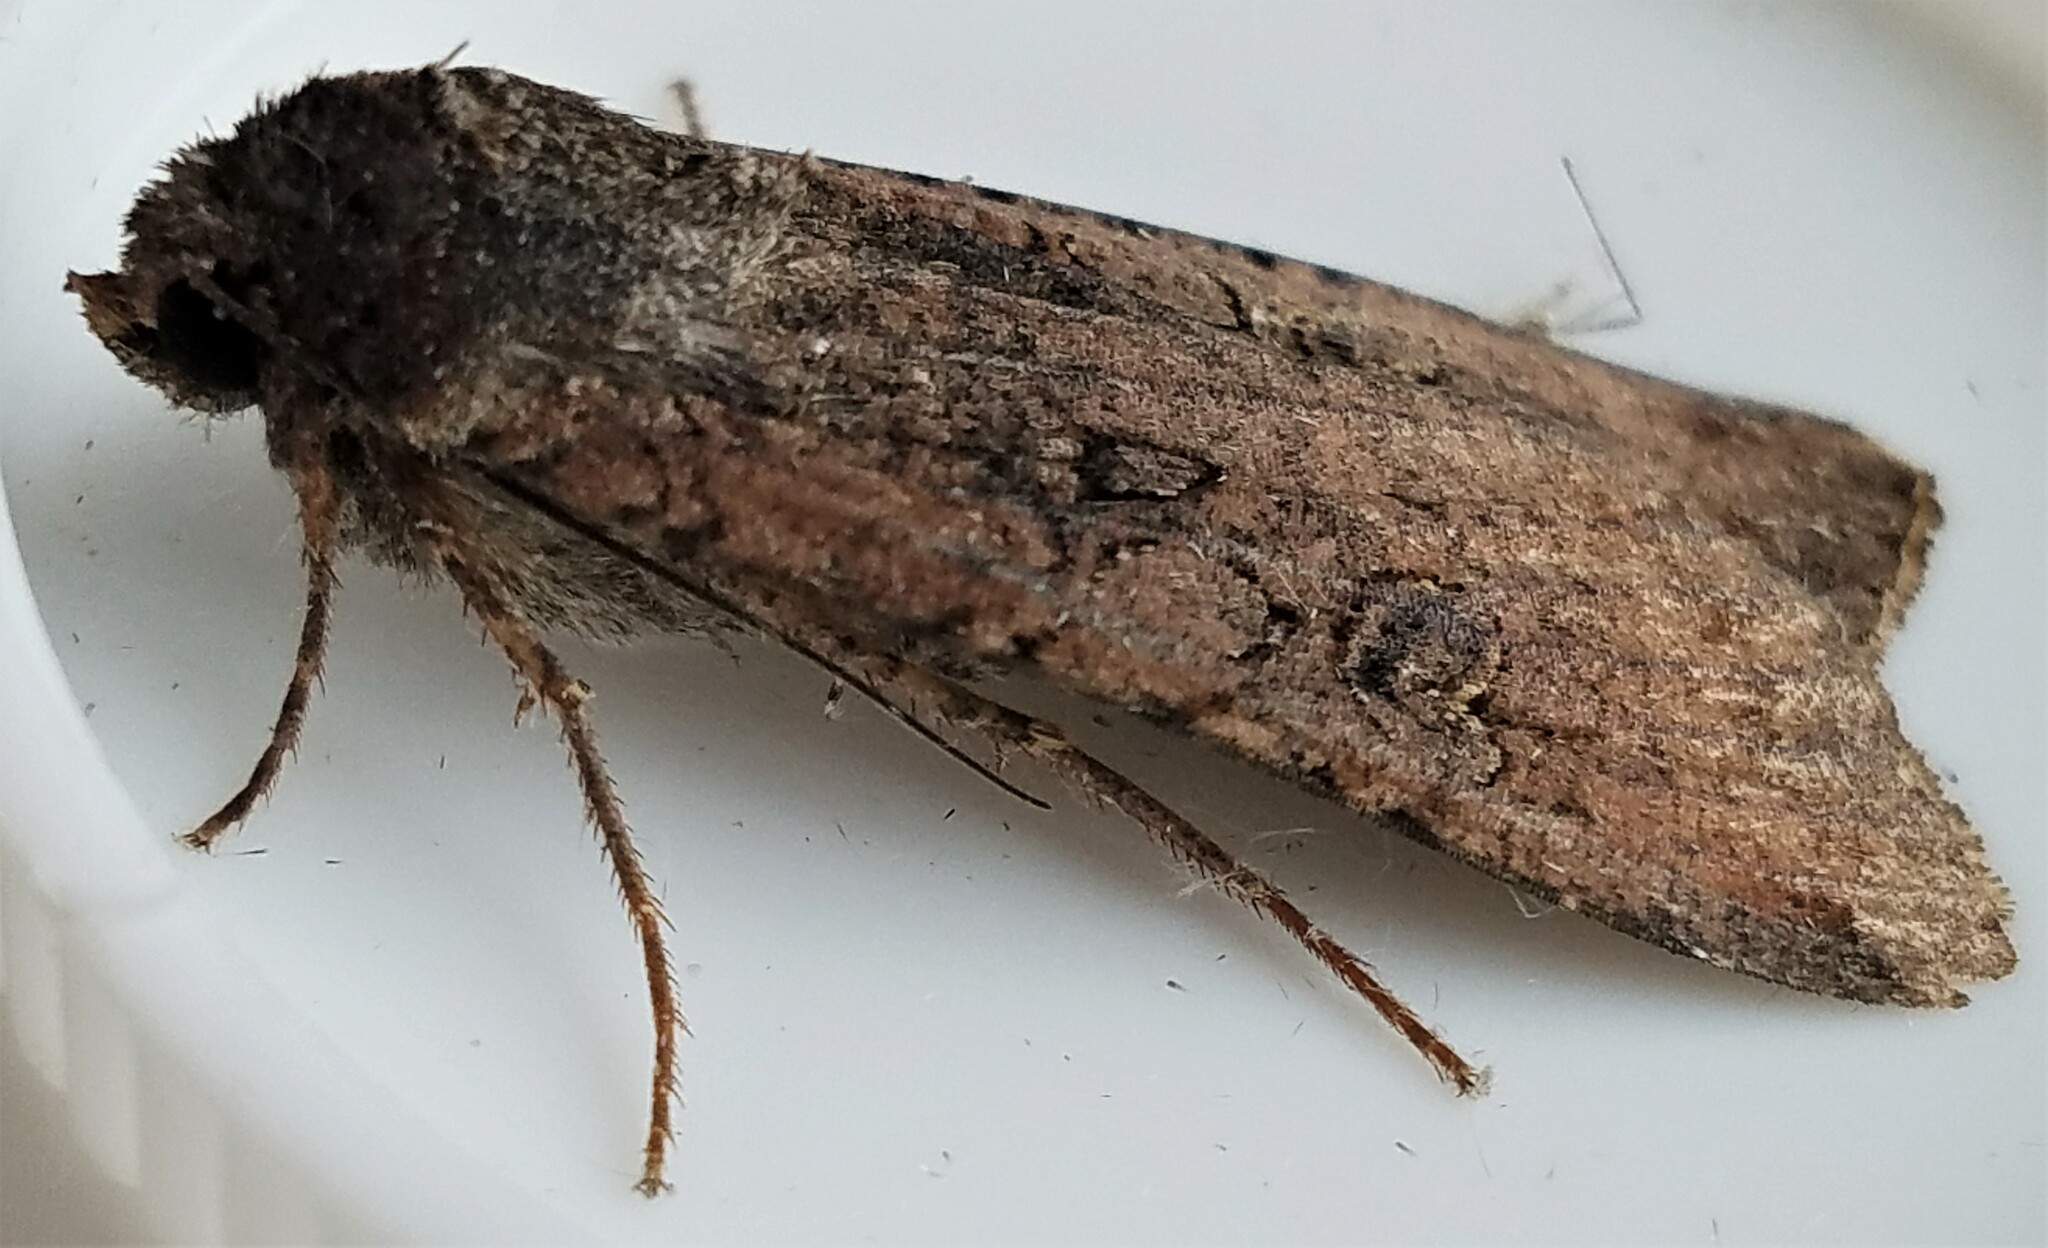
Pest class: cutworms